Toruń gingerbread
Also known as:
ba - Bashkir: Торун прәниге
de - German: Thorner Lebkuchen
el - Greek: Τζίντζερμπρεντ του Τόρουν
hy - Armenian: Թորունի քաղցրաբլիթ
pl - Polish: Pierniki toruńskie
ru - Russian: Торуньский пряник
tr - Turkish: Toruń zencefilli keki
uk - Ukrainian: Торунський пряник
vi - Vietnamese: Bánh mì gừng Toruń
Category: bread (gingerbread)
Cuisine: Polish
Associated cuisines: Polish
Area: Torun
Countries: Poland
Region: Eastern Europe

The dish is a type of gingerbread, typically flavored with ginger, cloves, nutmeg, and cinnamon and sweetened with honey, sugar, or molasses.

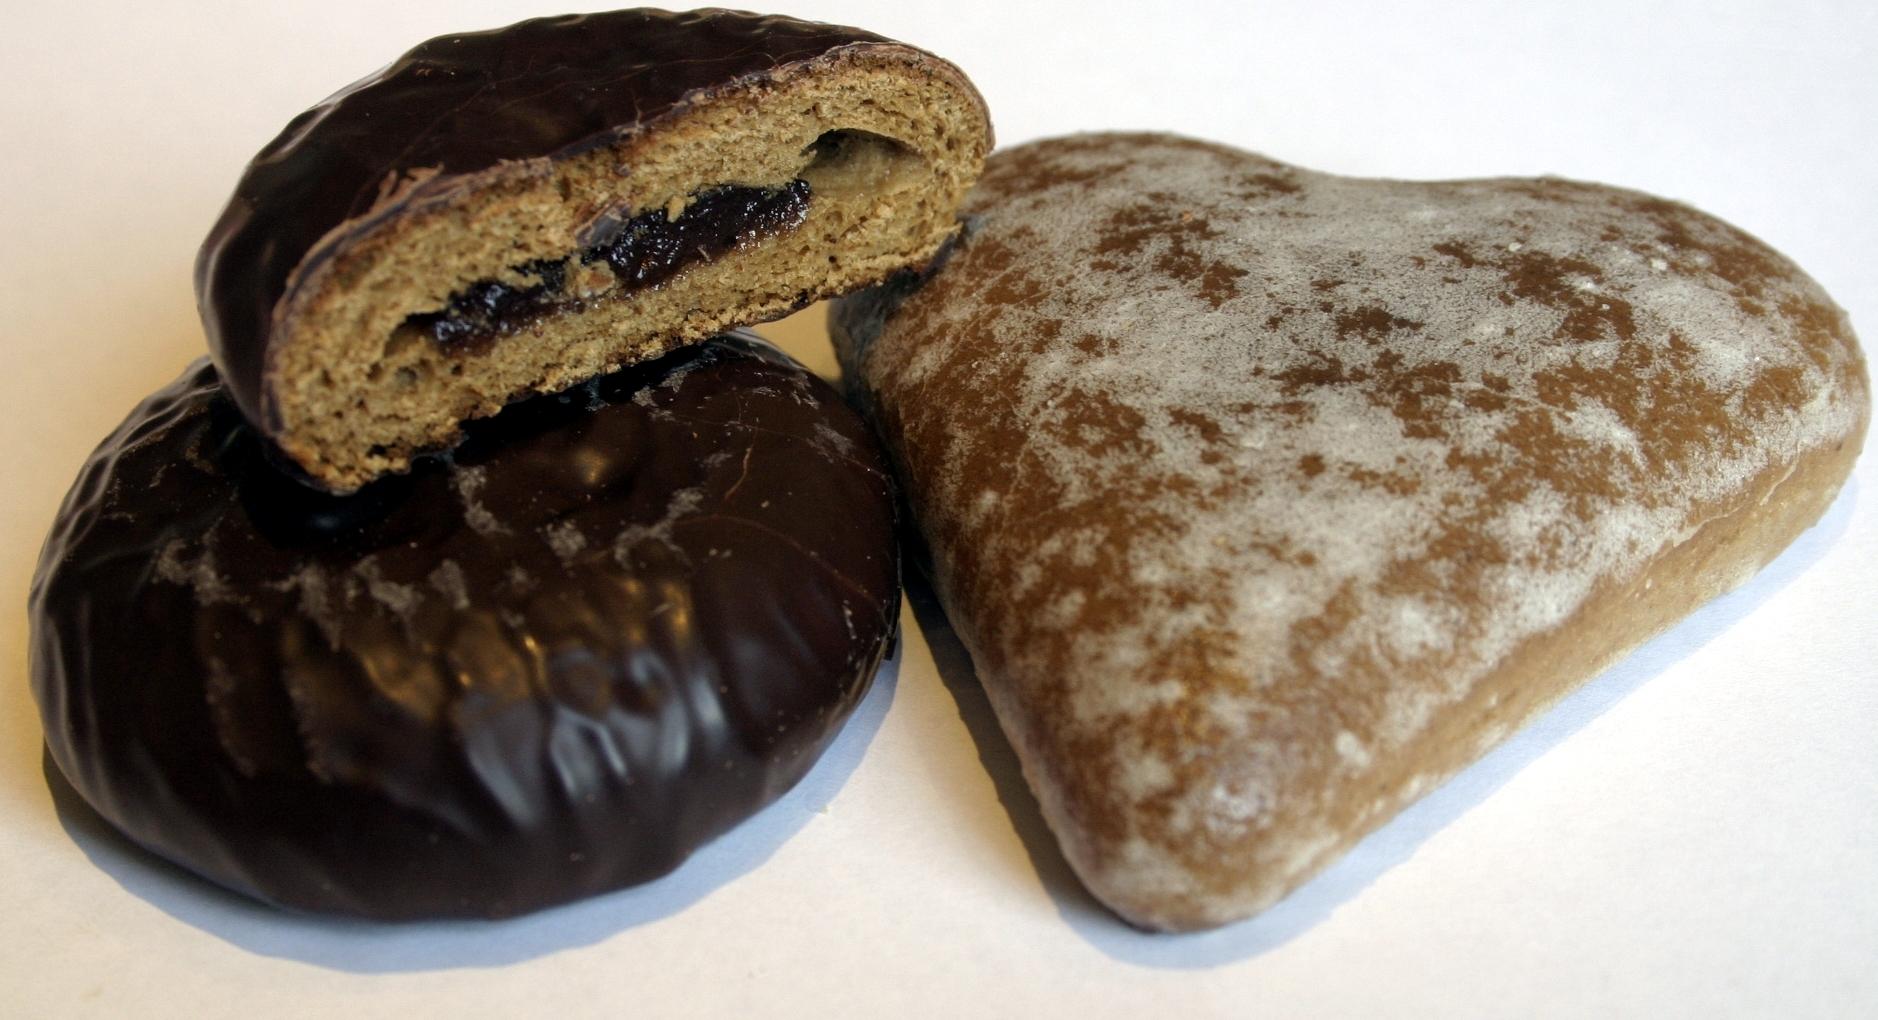